Jacob de Backer

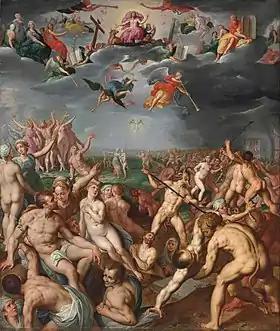
"Last Judgment", c. 1583

Jacob de Backer (c. 1555 – c. 1591) was a Flemish Mannerist painter and draughtsman active in Antwerp between about 1571 and 1585. Even though he died young at the age of 30, the artist was very prolific and an extensive body of work has been attributed to him. Art historians are not agreed on how many of these works are autograph or the product of a workshop. The works attributed to the artist or his workshop are executed in a late-Mannerist style clearly influenced by Italian models.